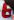
Number: 6